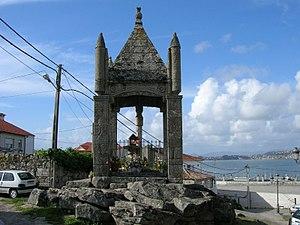
As cruces de pedra na Galiza est le titre d'une étude détaillée démarrée en 1924 par Alfonso Daniel Rodríguez Castelao, dans laquelle il décrit l'histoire, le sens, et la typologie des calvaires de Galice, ainsi que d'autres croix de pierre de cette région.